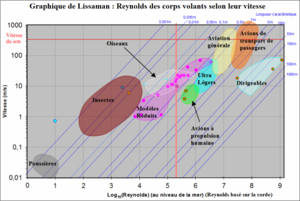
Reynolds des corps volant ou flottant (pour les dirigeables) selon leur vitesse et la corde de leurs ailes (ou leur longueur, pour les dirigeables). Cette corde ou longueur est indiquée par des diagonales, ainsi que la vitesse du son.
Le nombre de Reynolds est un nombre sans dimension utilisé en mécanique des fluides. Il a été mis en évidence en 1883 par Osborne Reynolds. Il caractérise un écoulement, en particulier la nature de son régime.